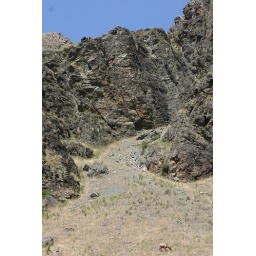
banks of the snake river in hell's canyon